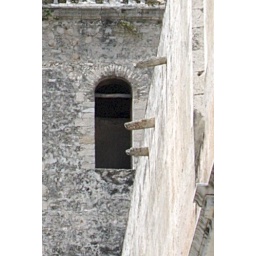
A window in one of the towers of the Cathedral of San Idelfonso, in Merida Mexico